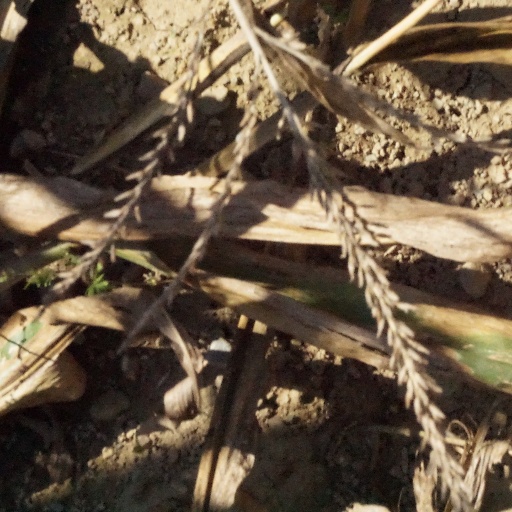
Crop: maize; corn